Wasserschutzpolizei

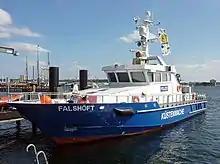
Patrolboat "Falshöft" of the Schleswig-Holstein Police

The Water Protection Police in Schleswig-Holstein is directly subordinated to the and isn't part of a Police Directorate. Additionally to the German national waters on the Schleswig-Holstein coast, the Water protection Police also patrols the Kiel Canal.